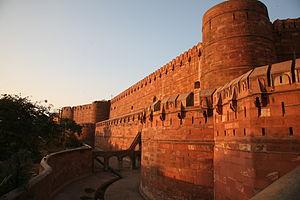
Agra est une ville située dans l'État de l'Uttar Pradesh en Inde, chef-lieu de l'une des 18 divisions territoriales de cet État et du District d'Agra. Parmi ses nombreux monuments, elle compte notamment le Taj Mahal, le Fort rouge et, à proximité, Fatehpur-Sikri, tous trois inscrits sur la liste du patrimoine mondial de l'UNESCO.